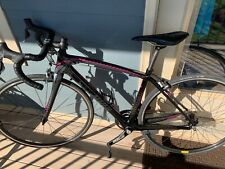
Vehicle type: Bikes